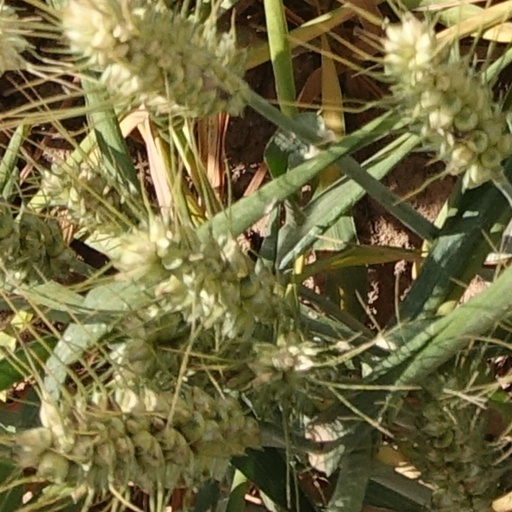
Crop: wheat